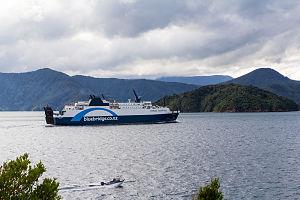
Le Santa Regina est un navire mixte ayant appartenu à la Compagnie méridionale de navigation. Construit de 1984 à 1985 par les Ateliers et chantiers du Havre, il était à l'origine un roulier destiné au transport du fret entre Marseille et la Corse dans le cadre de la continuité territoriale. Mis en service en 1985, il sera aménagé entre 1987 et 1988 pour transporter des passagers. Vendu en 2002 à la compagnie néo-zélandaise Strait Shipping, il est affecté aux liaisons entre l'Île du Nord et l'Île du Sud, à travers le détroit de Cook jusqu'en 2015. Cédé à la société indonésienne SP Ferry, il assure actuellement des traversées entre les îles de Java et Sumatra sous le nom de Nusa Putera.